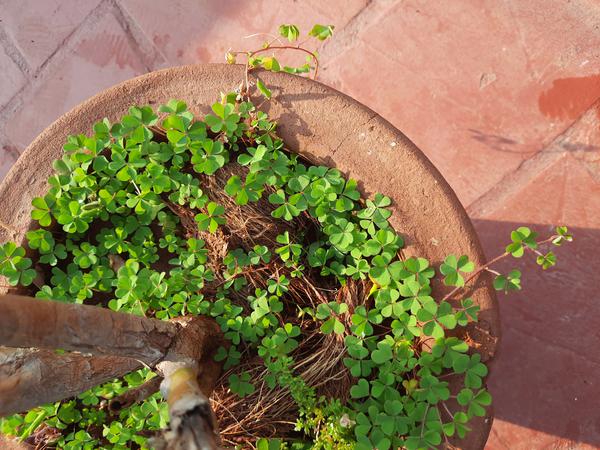
Plant: Wood_sorel